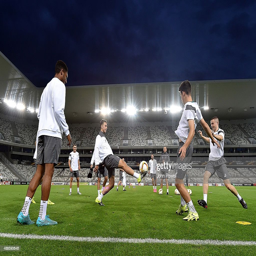
author in action during a training session .